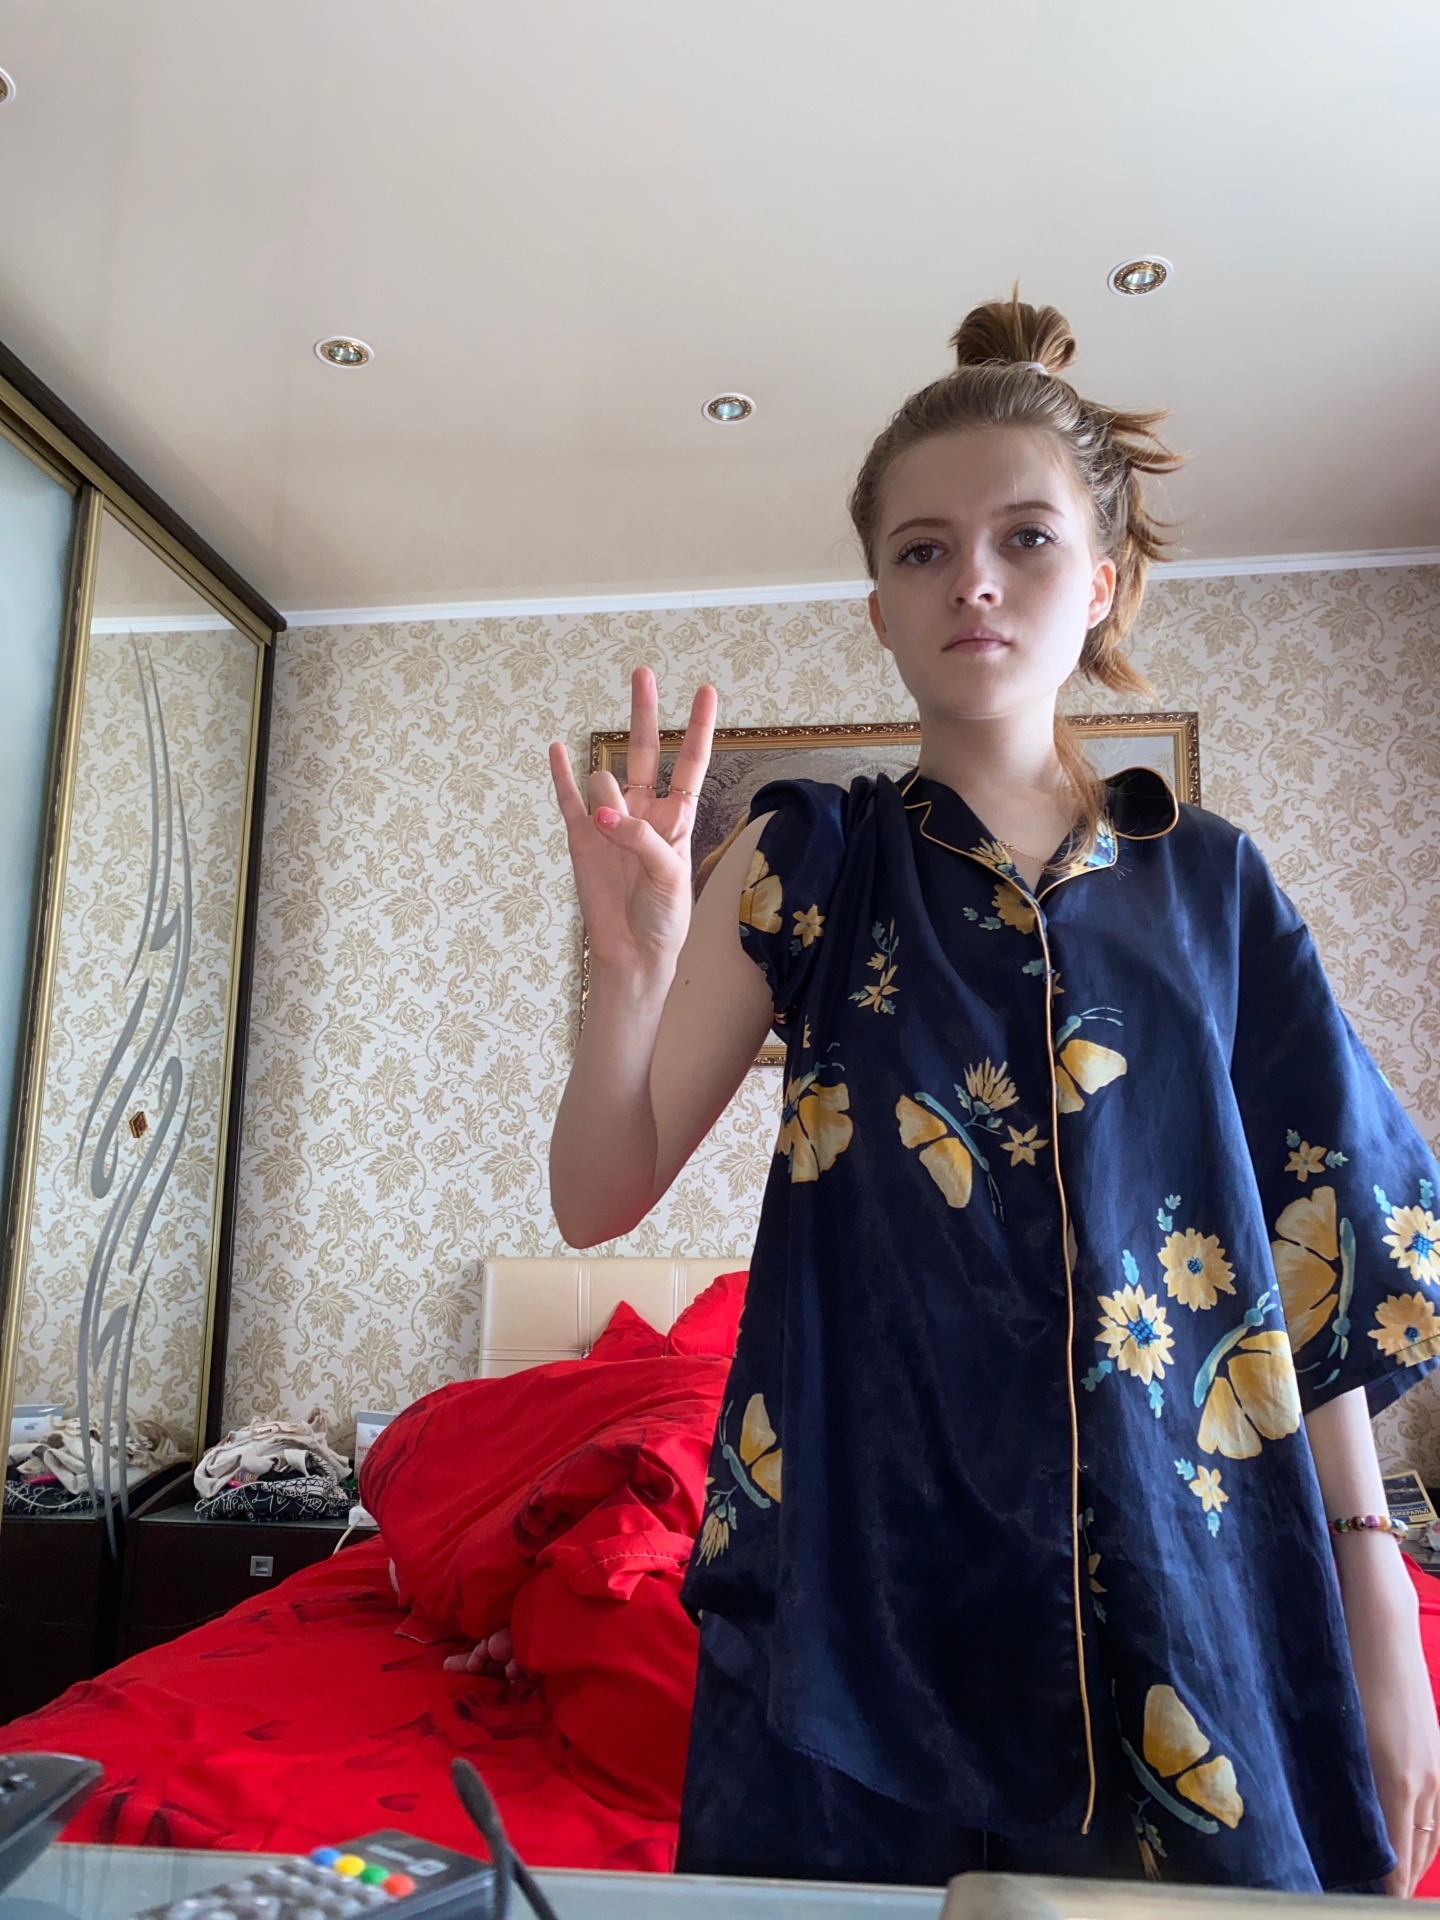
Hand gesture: three3